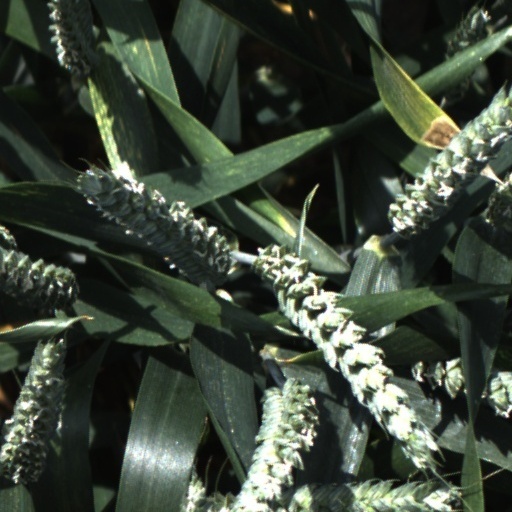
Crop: wheat